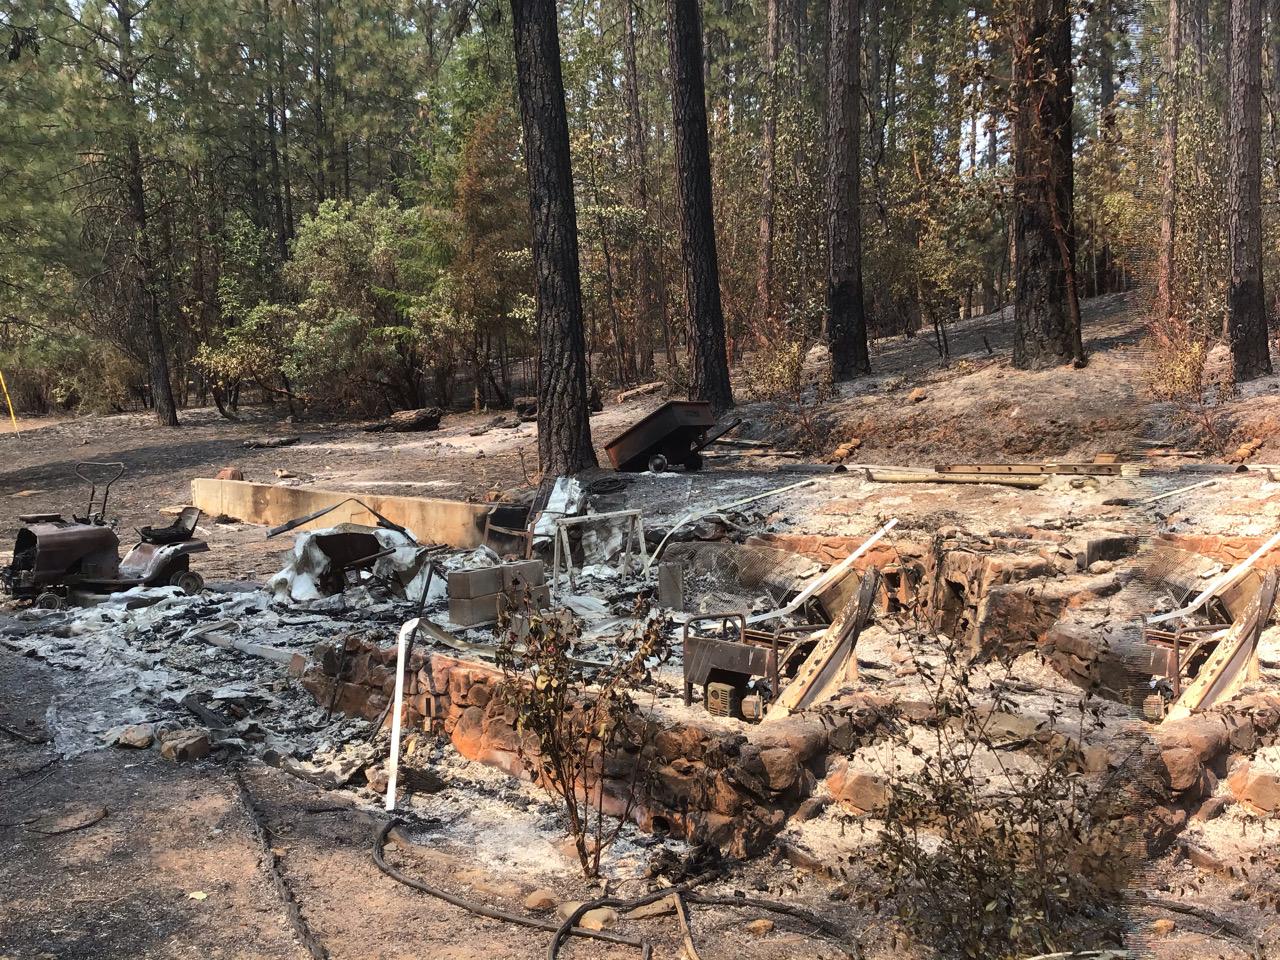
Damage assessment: destroyed